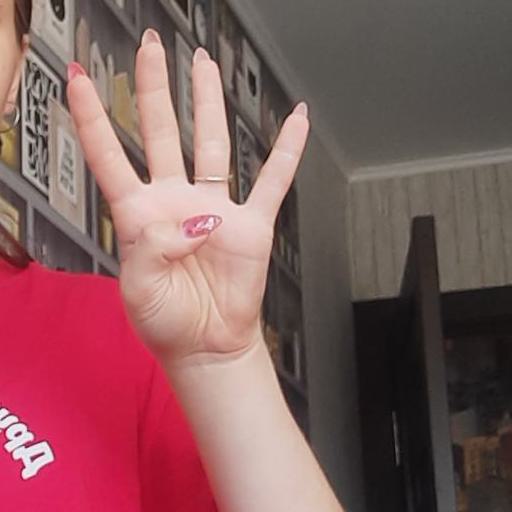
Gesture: four